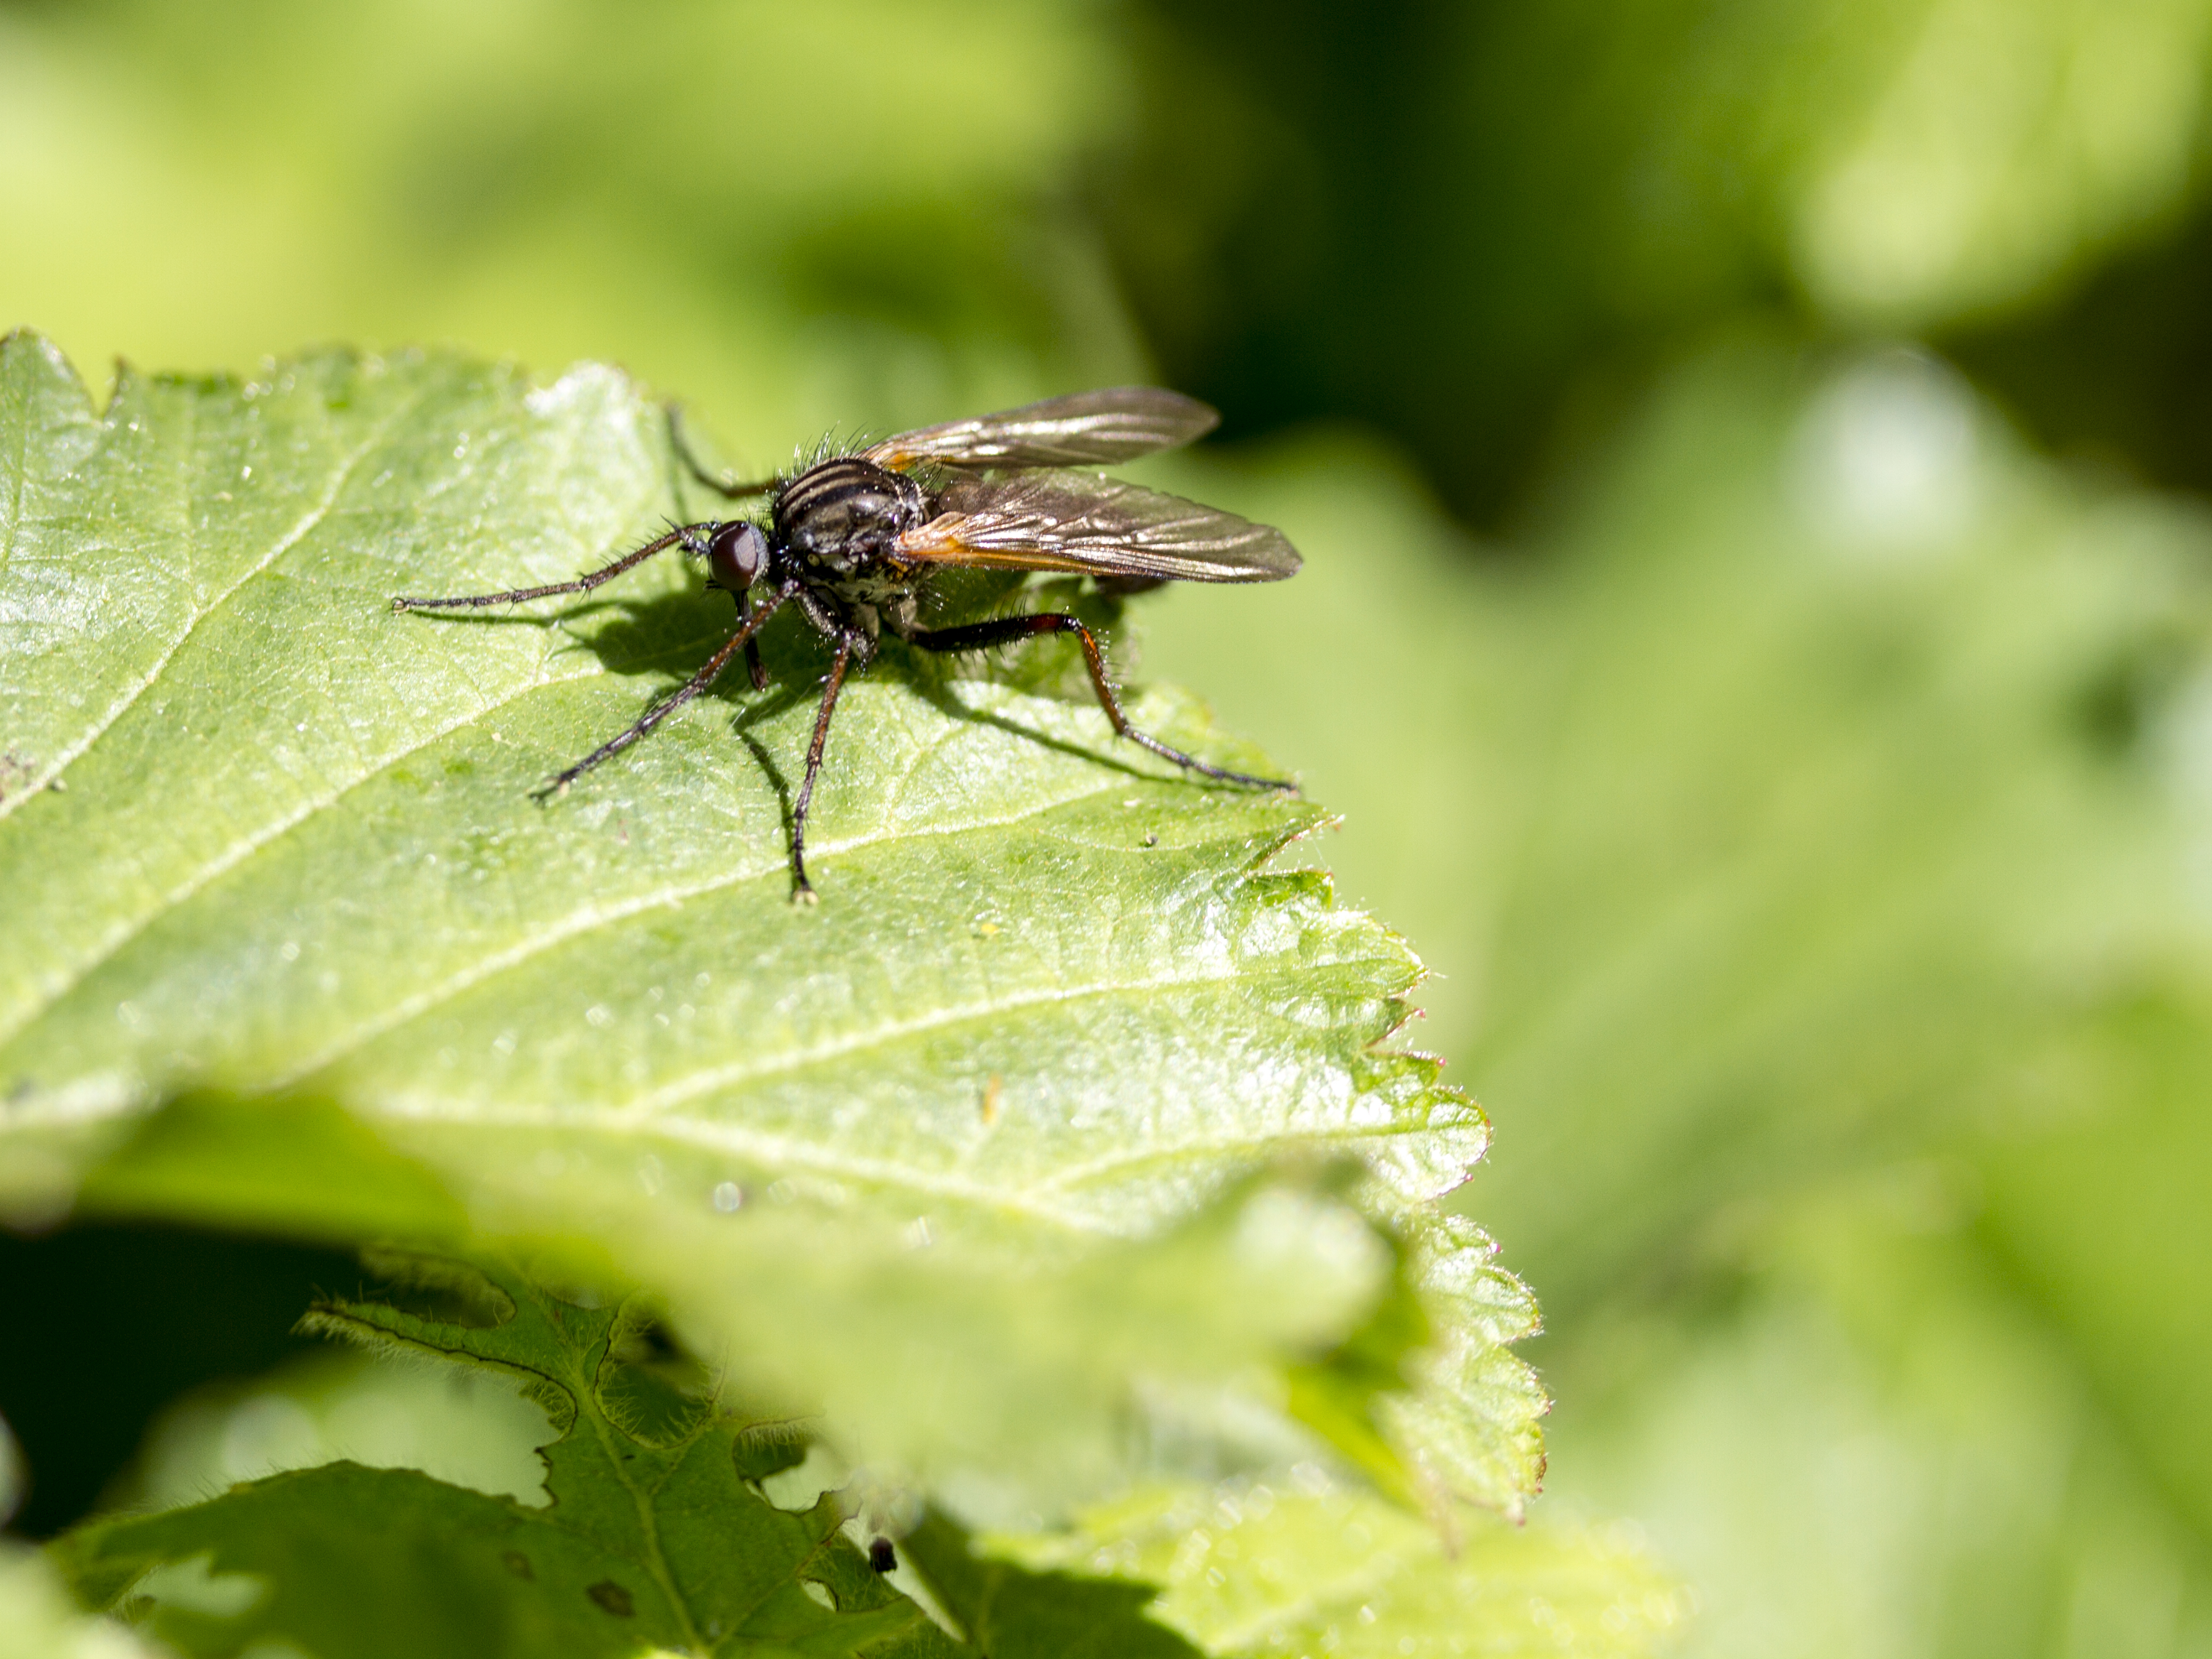
nature, photography, leaf, flower, fly, green, insect, fauna, invertebrate, close up, uk, peterborough, macro photography, arthropod